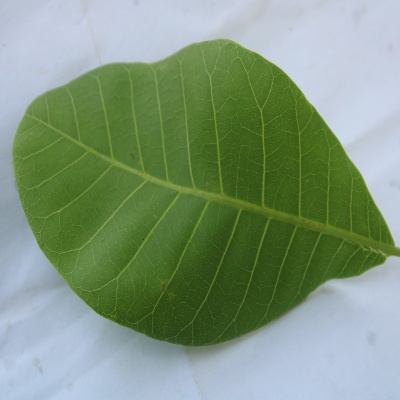
Crop: Cashew
Condition: healthy